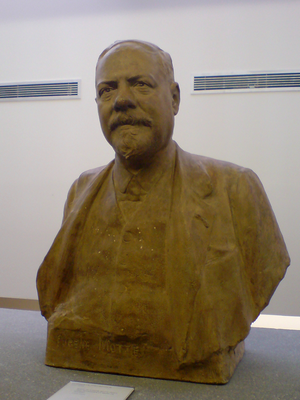
Buste en platre platiné de Eugène Motte, industriel et maire de Roubaix de 1902 à 1912. Par Corneille Theunissen (1863-1918). Exposé au Musée d'Art et d'Industrie à Roubaix.
Corneille Henri Theunissen, dit Corneille Theunissen, né le 6 novembre 1863 à Anzin, et mort le 30 décembre 1918 à Paris, est un sculpteur et médailleur français.